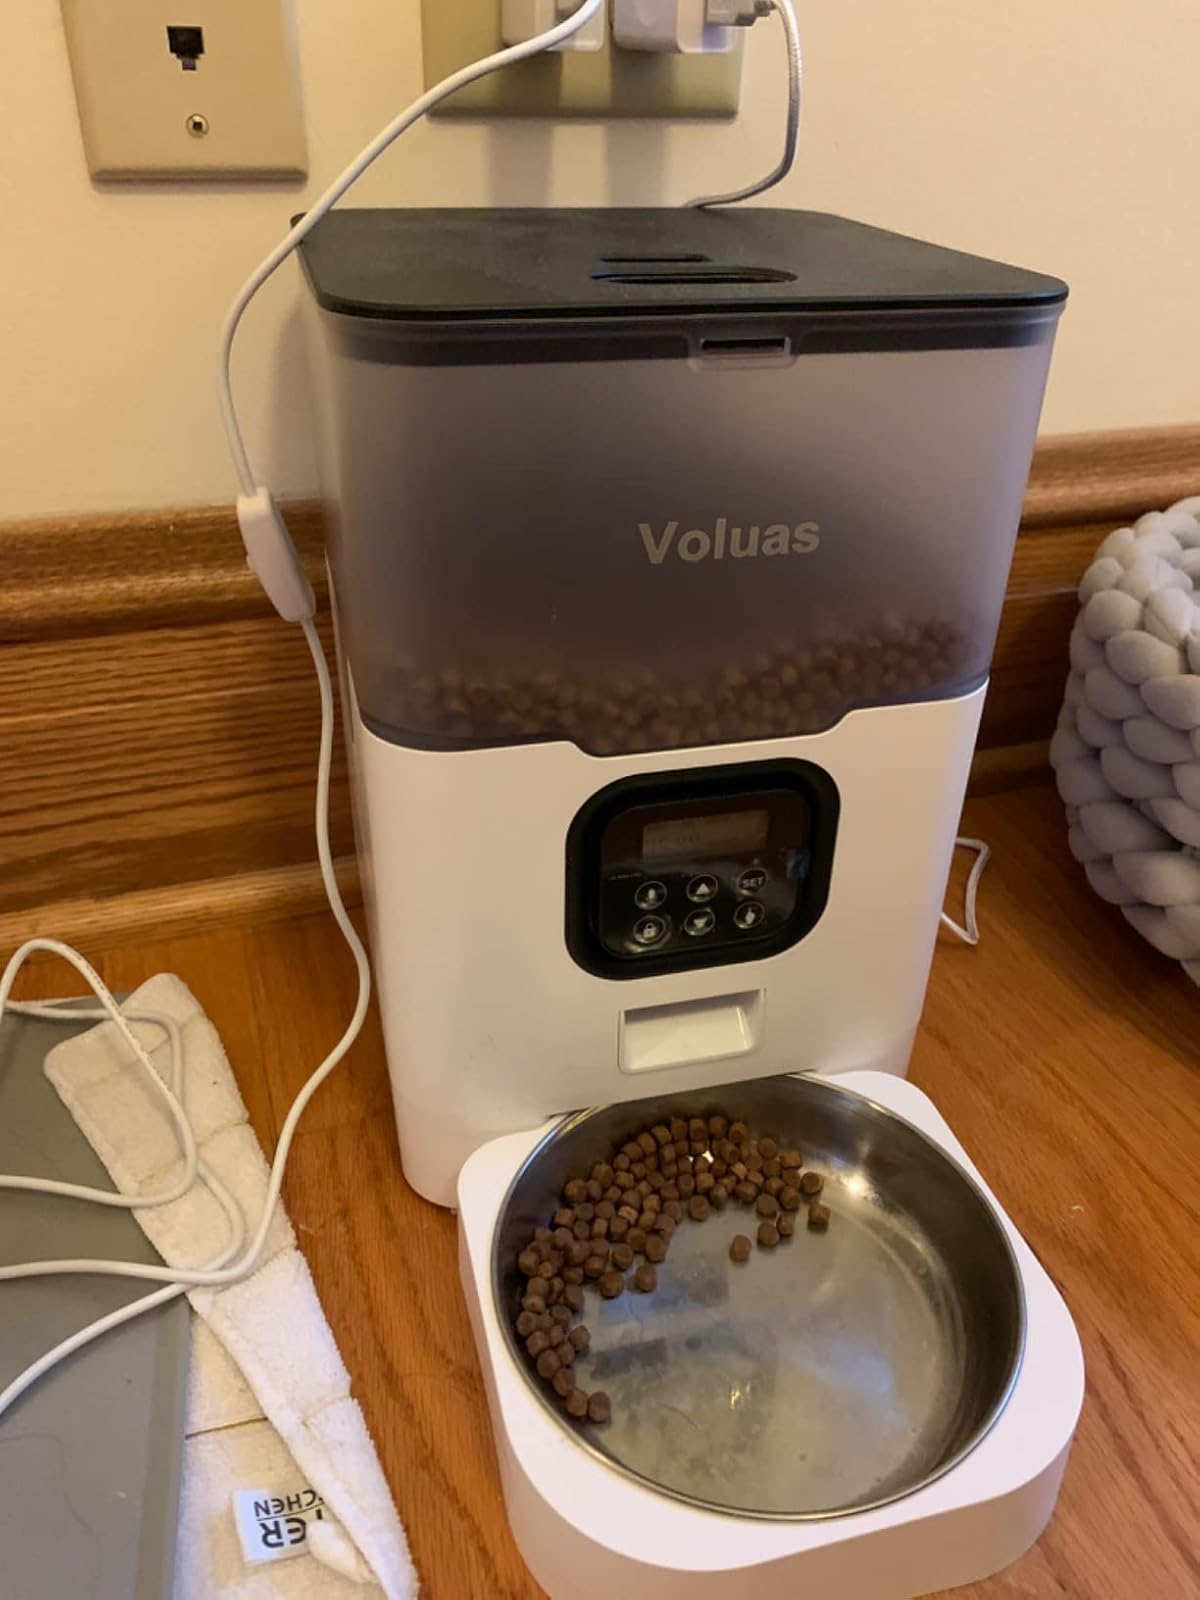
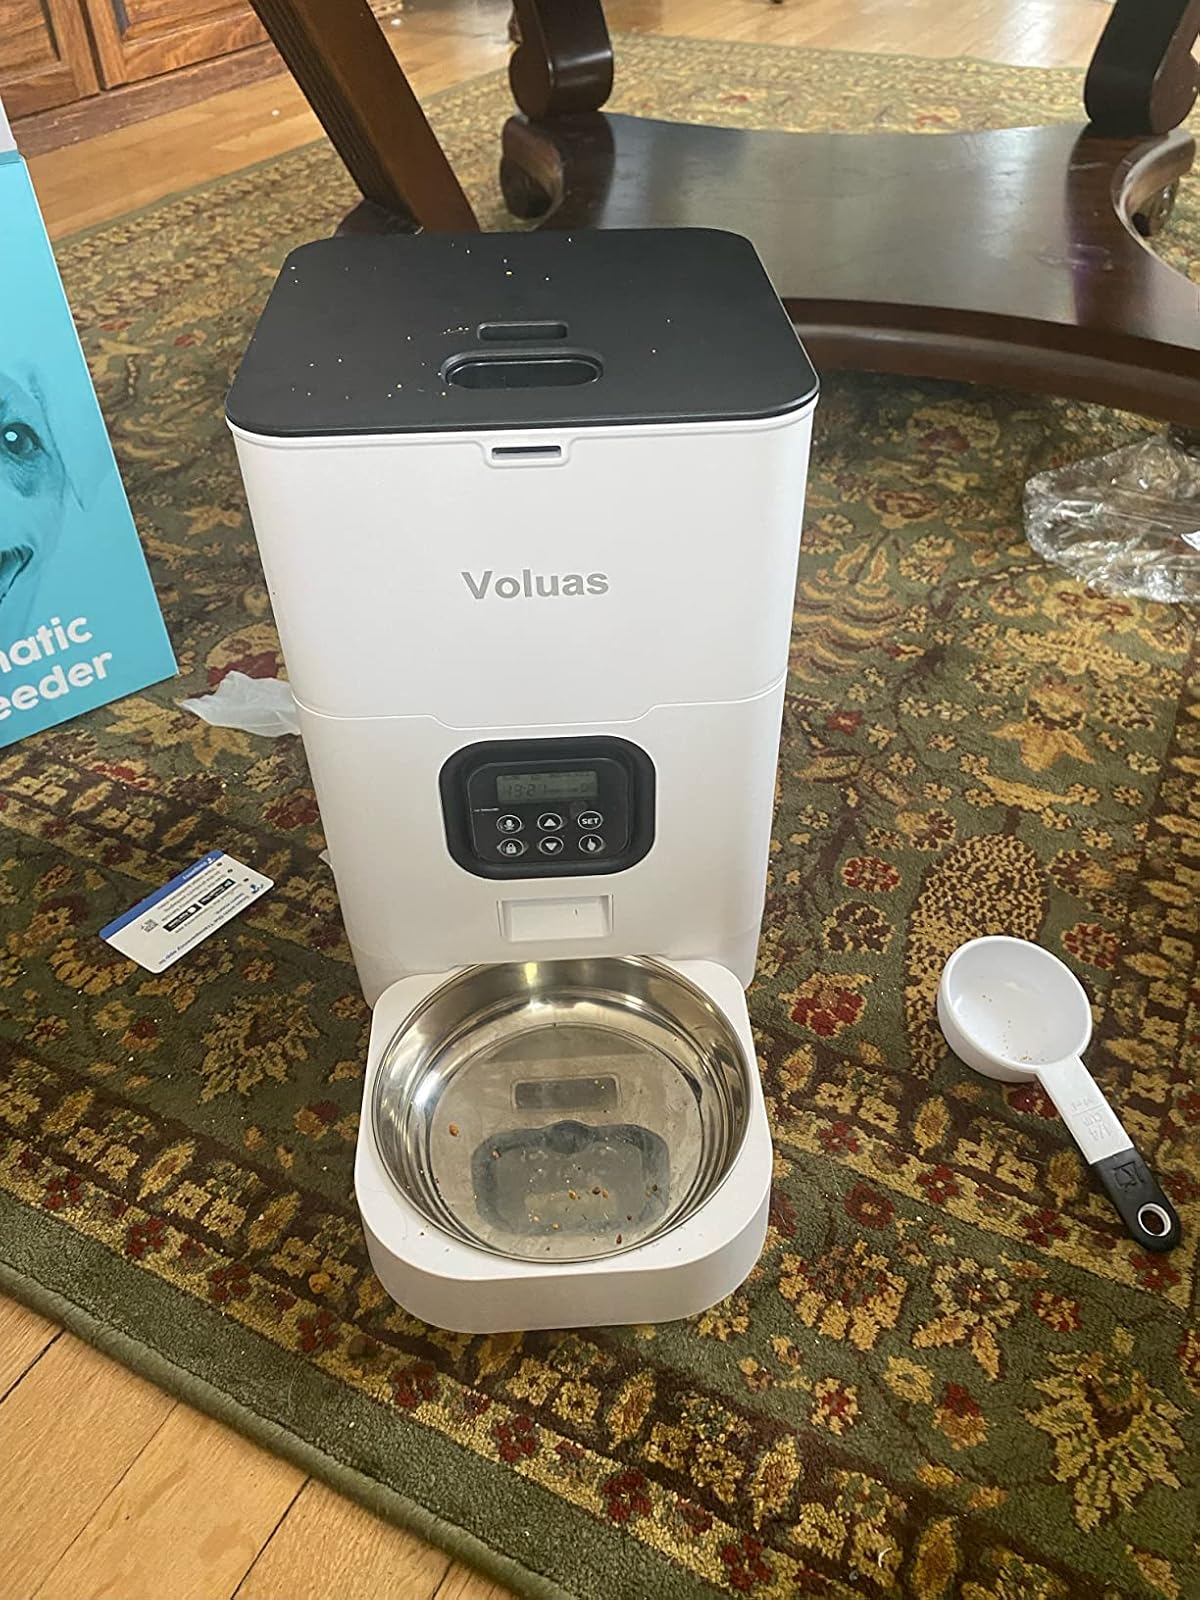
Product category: items_feeder
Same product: no